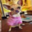
Label: dog